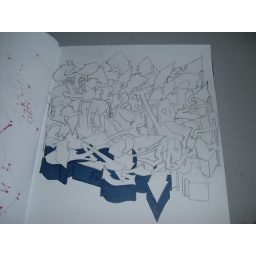
black book 2 in progress